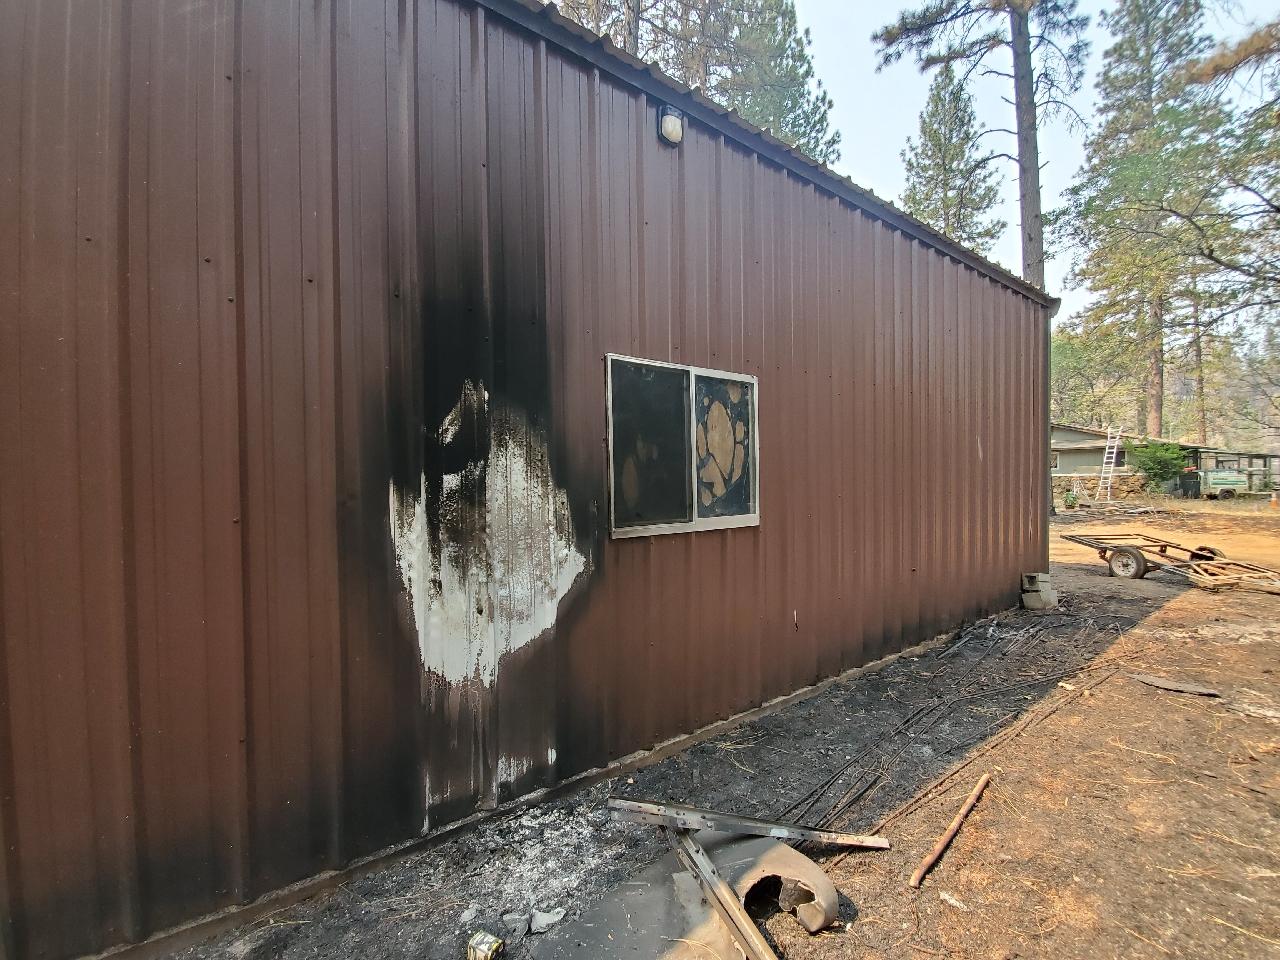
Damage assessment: affected